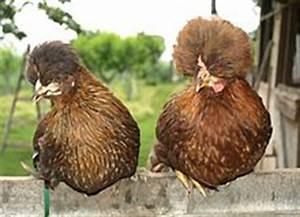
chicken